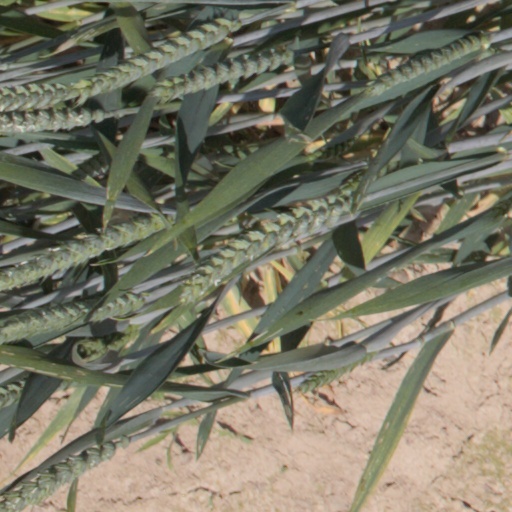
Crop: wheat